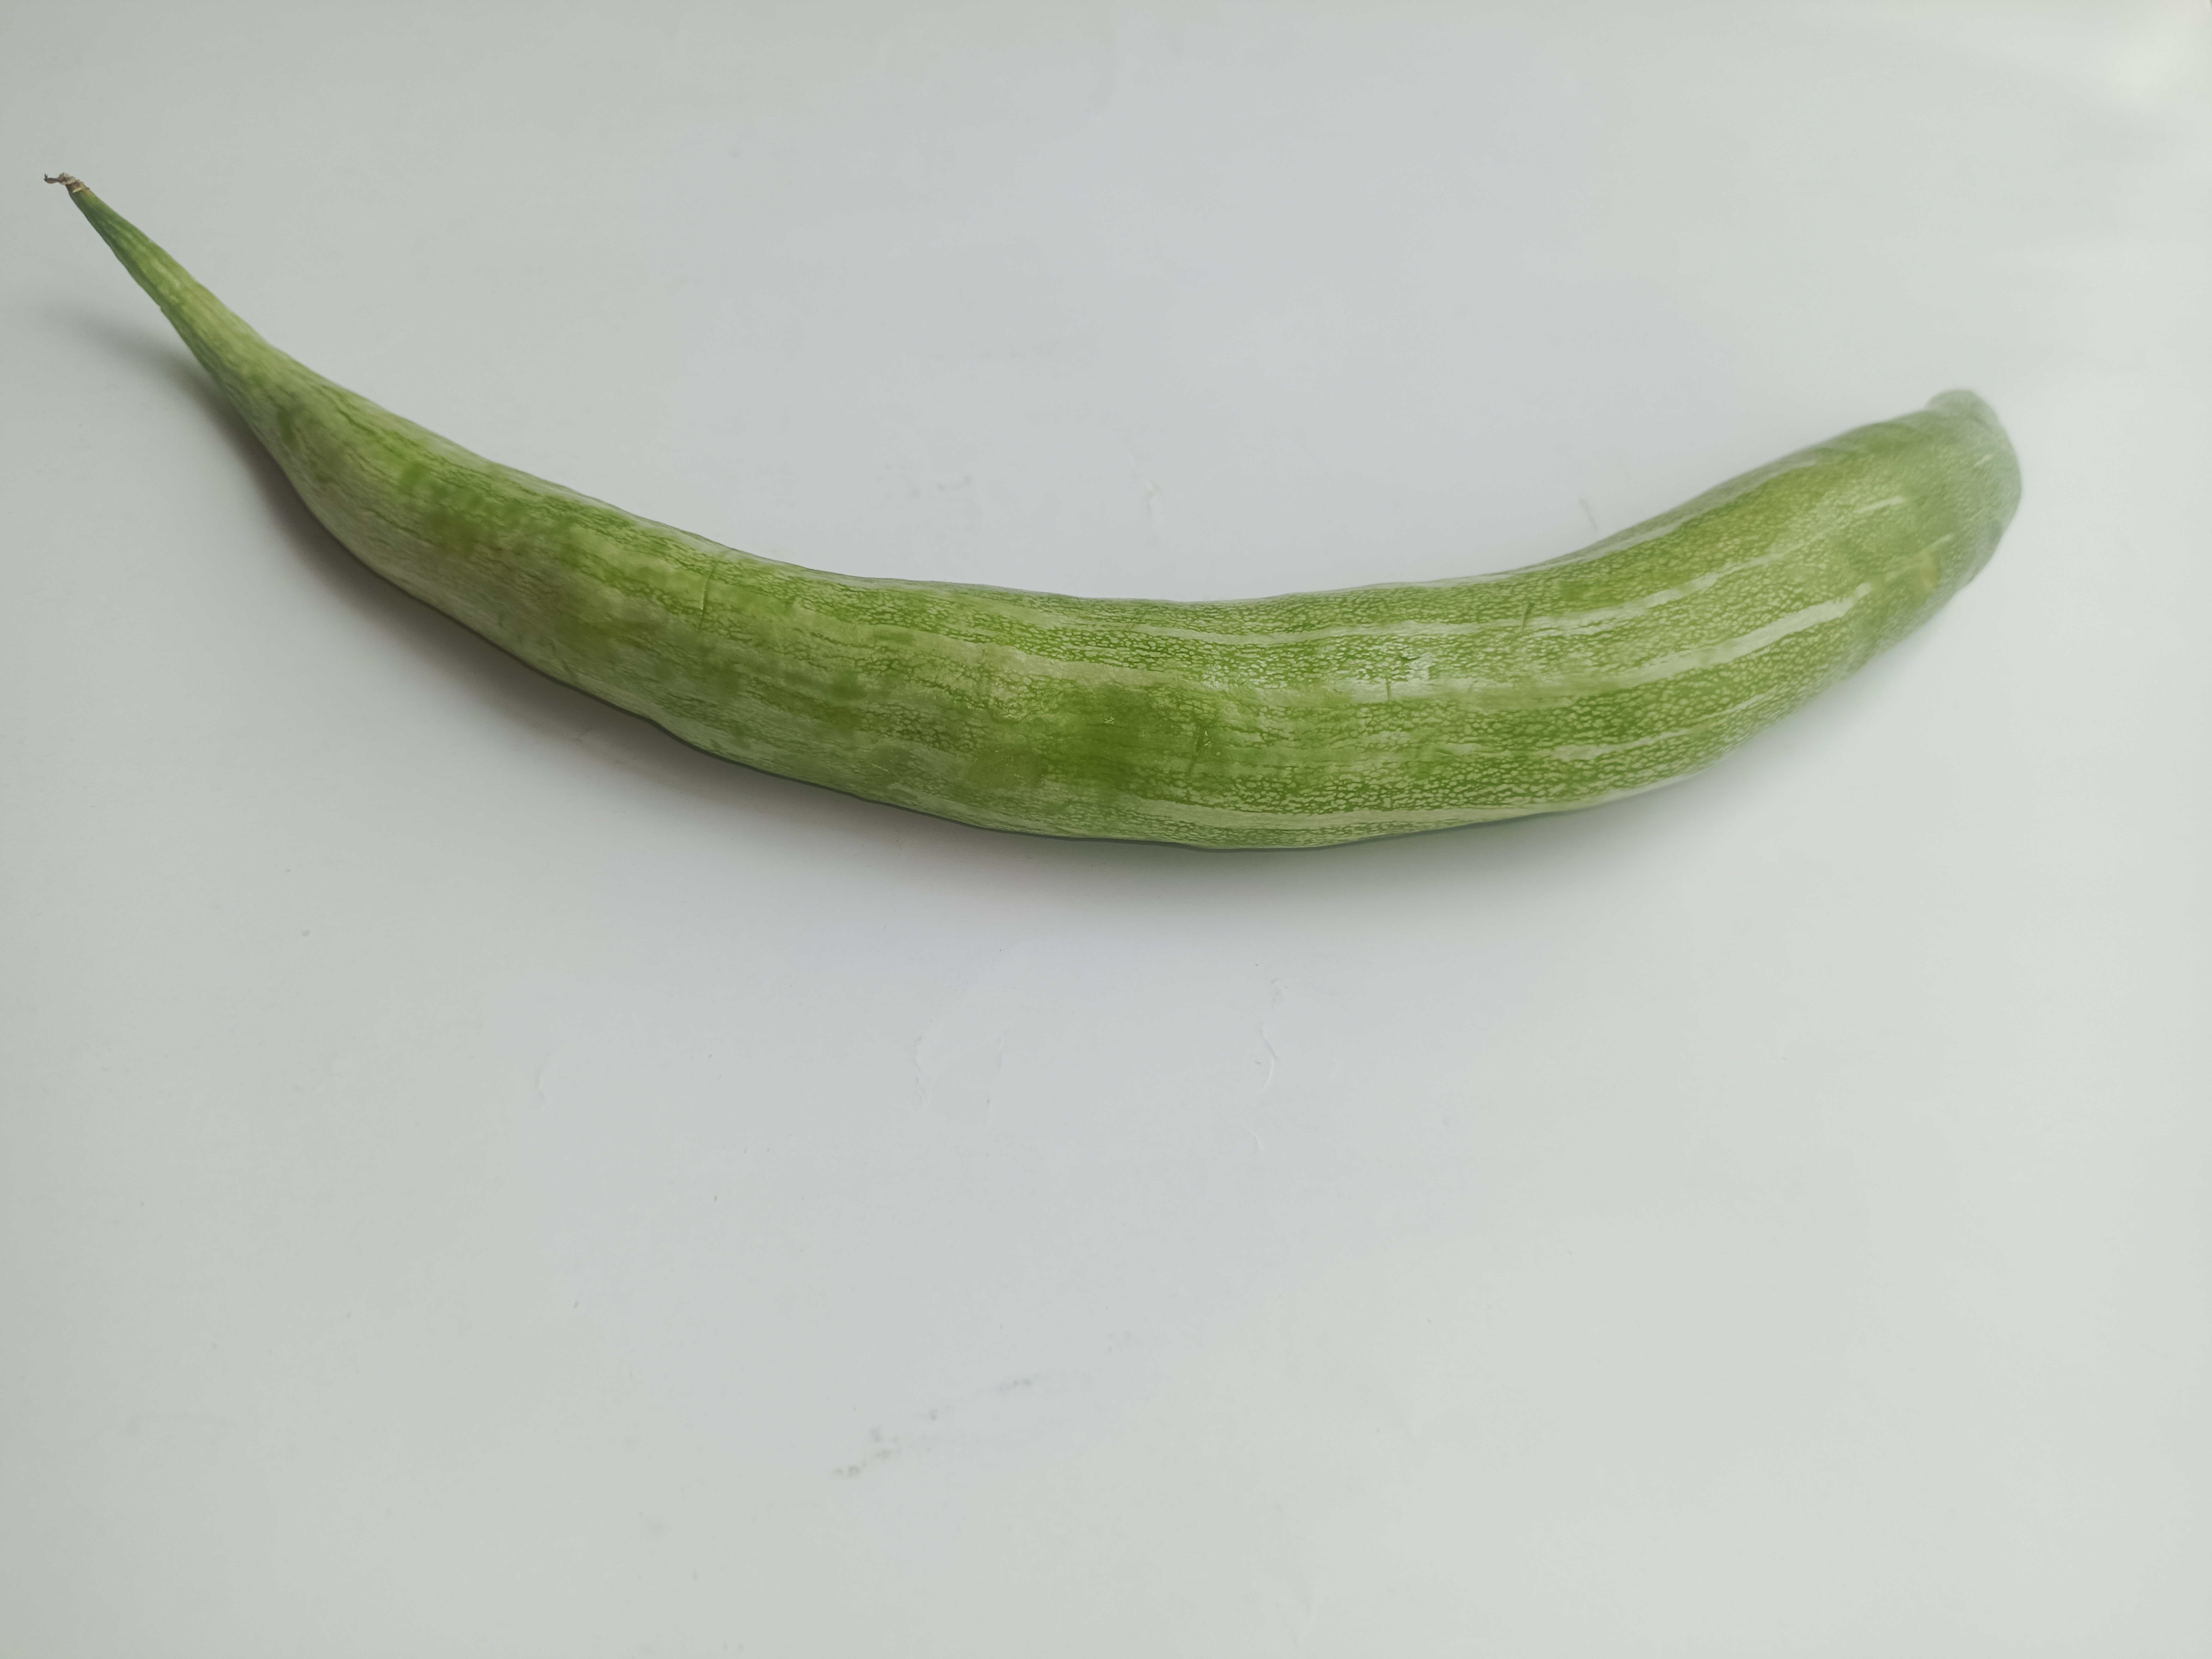
Label: Trichosanthes cucumerina